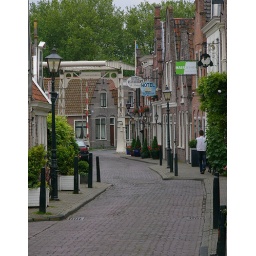
Old street and bridge in Edam, North Holland. Edam is one of North Holland's hidden gems and is famous for its cheese.